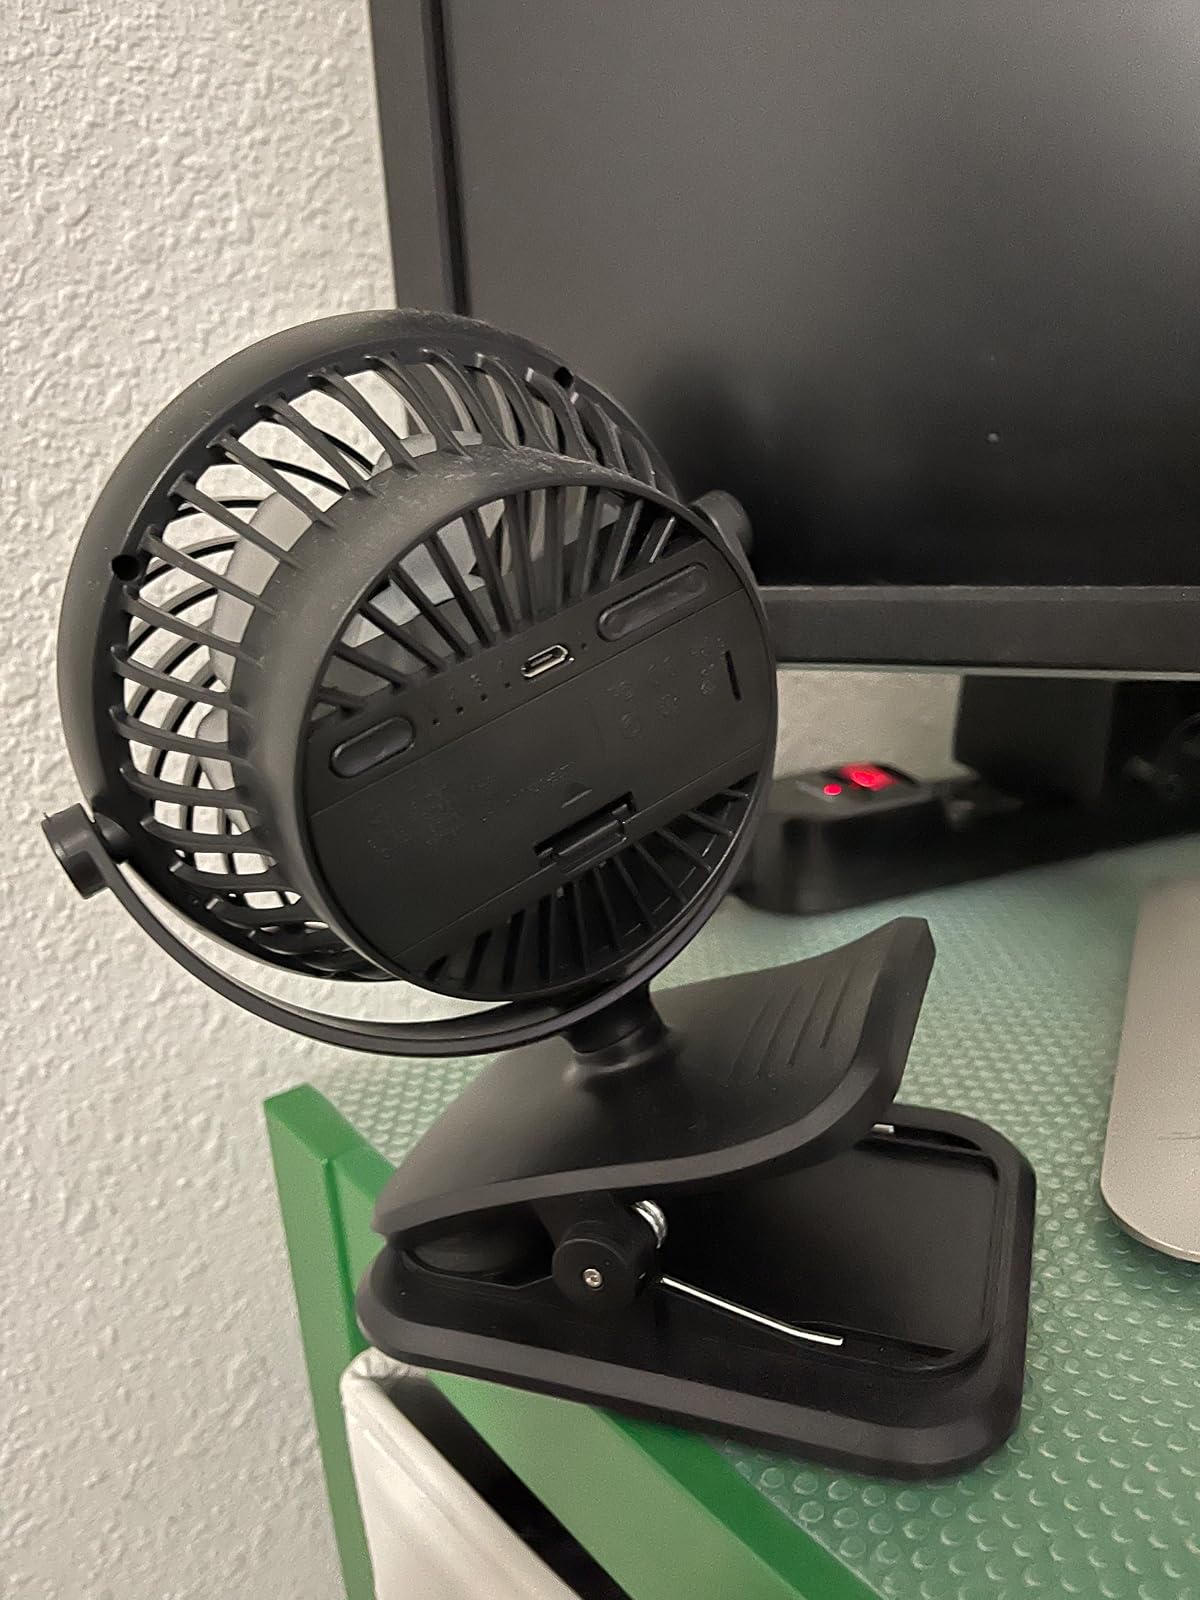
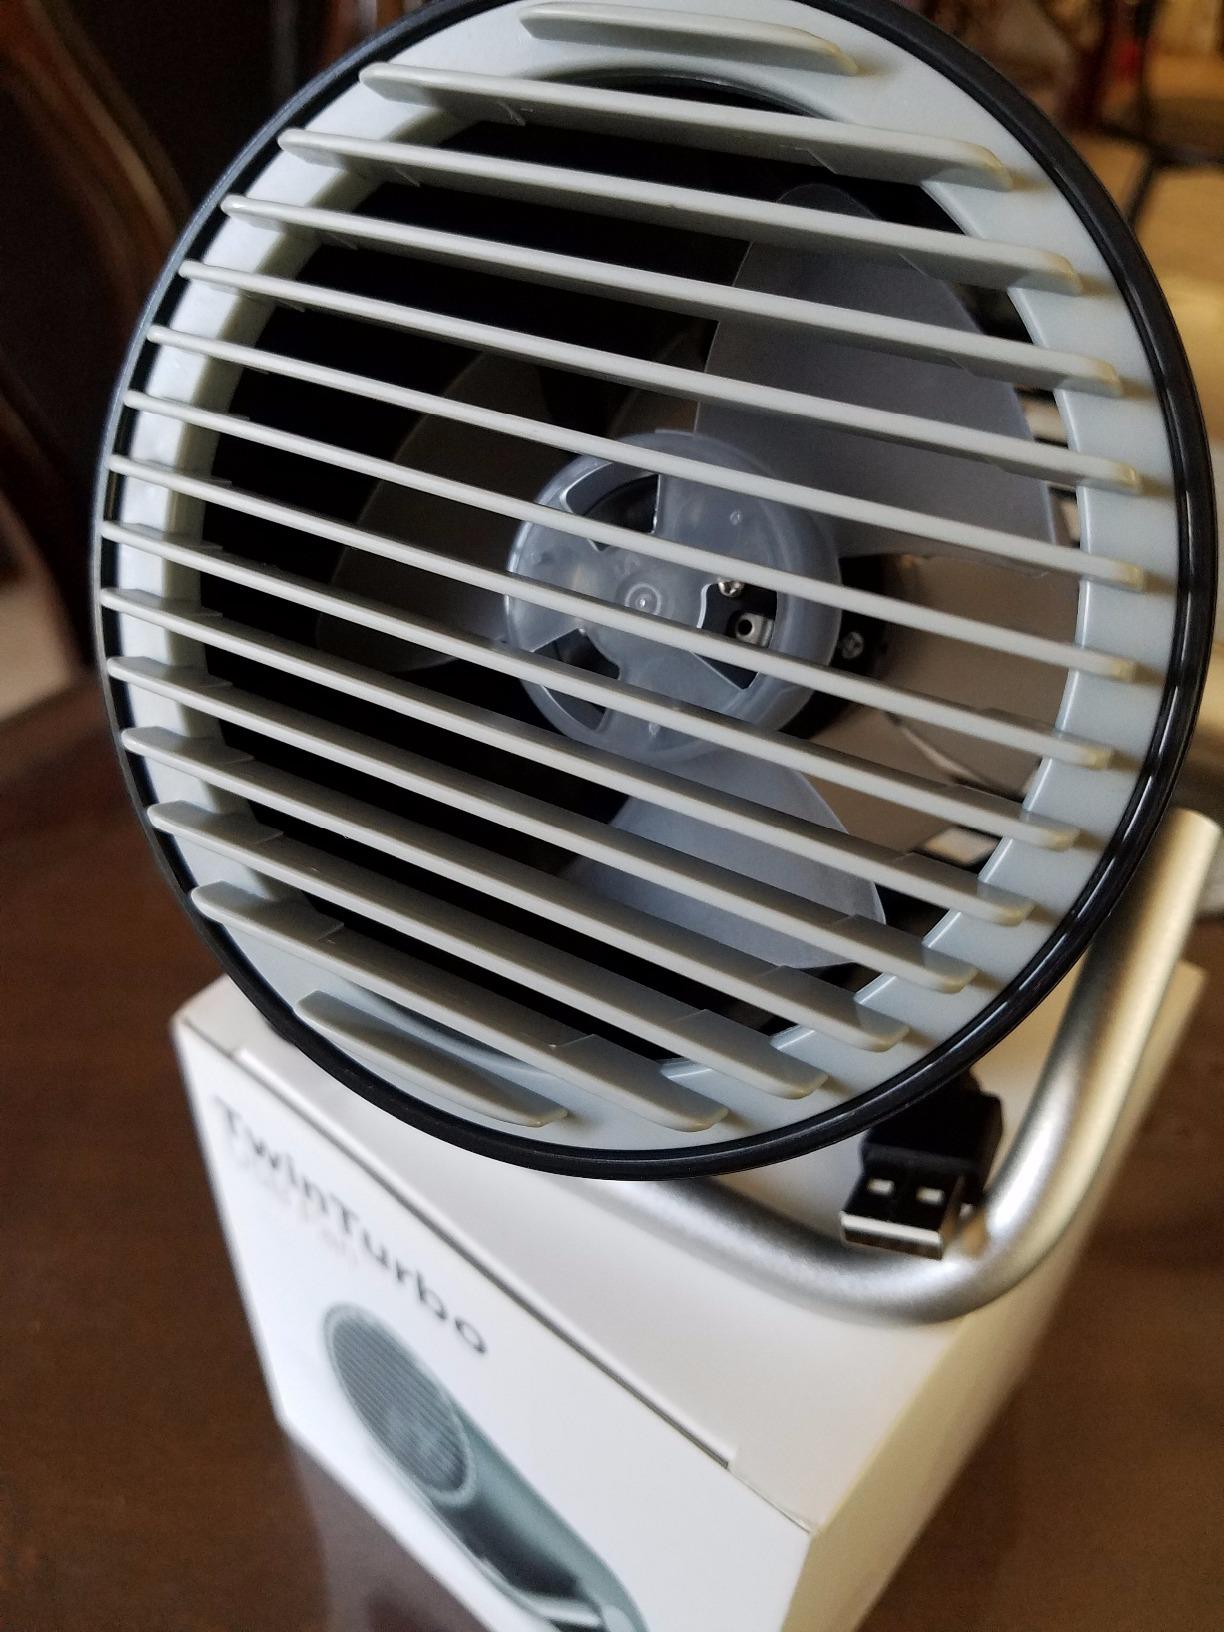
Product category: fan
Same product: no